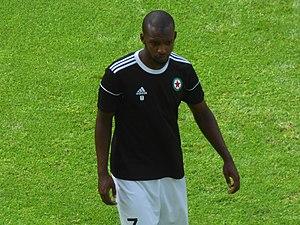
Amadou Diallo avant le match RC Lens / Red Star, comptant pour la deuxième journée du championnat de France de Ligue 2 2018-2019 au Stade Bollaert-Delelis, le 4 août 2018.